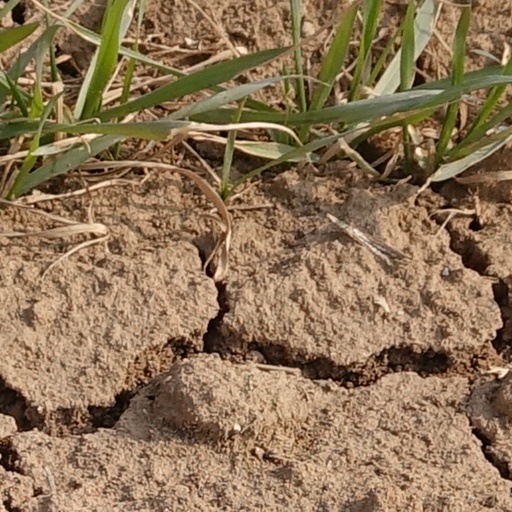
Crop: wheat